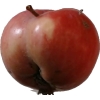
Label: Apple 10